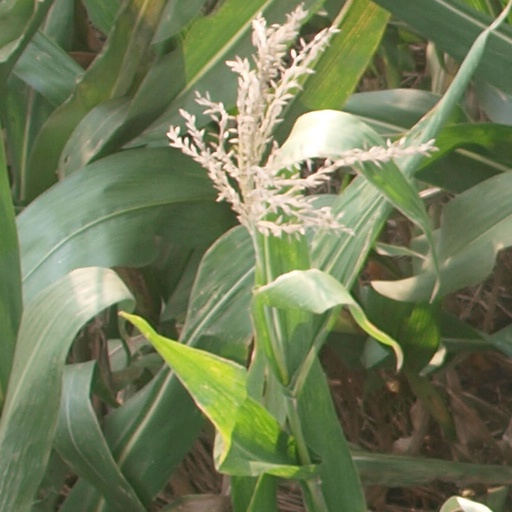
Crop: maize; corn